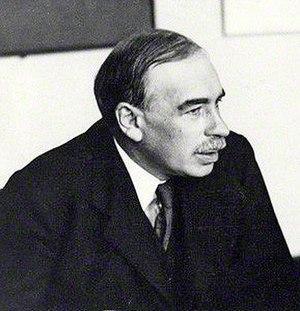
L'histoire de la monnaie. commence avec le commerce et les transactions, et ne saurait être réduite dans sa matérialité aux objets que sont la pièce de monnaie ou le support papier. Elle est une condition essentielle de l'activité économique. Son histoire n'est pas dissociable de l'évolution des pratiques des agents économiques comme de celles de ses formes concrètes : soit depuis l'invention des pratiques et formes primitives de la préhistoire jusqu'aux pratiques et formes les plus avancées de l'époque contemporaine, conséquence d'un lent processus de dématérialisation.
Les sciences économiques sont une discipline des sciences humaines et sociales qui étudient de façon scientifique le fonctionnement de l'économie c'est-à-dire la description et l'analyse de la production, des échanges et de la consommation des biens et des services.
Aristote est un auteur fondamental dans l'Antiquité, qui aura une très grande influence durant toute la période médiévale.
Un économiste est une personne spécialiste des sciences économiques. Il est souvent titulaire d'un doctorat d'économie. Dans la plupart des cas, il travaille en tant qu'enseignant ou chercheur dans une université, mais il peut également être employé dans un think-tank, une institution financière ou un organisme international.
L'État-providence est une forme de politique adoptée par certains États qui se dotent de larges compétences réglementaires, économiques et sociales en vue d'assurer une panoplie plus ou moins étendue de fonctions sociales au bénéfice de leurs citoyens. Cette forme d'État s'affranchit de la conception libérale d'un État limité à des fonctions d'ordre public et de sécurité.
Les réparations à la suite de la Première Guerre mondiale sont les paiements et les transferts de biens et d’équipements que l'Allemagne et les Empires centraux furent forcés d'effectuer en vertu du traité de Versailles à la suite de la victoire des Alliés à l'issue de la Première Guerre mondiale. L'article 231 du traité déclare l’Allemagne et ses alliés des Empires centraux responsables de « toutes les pertes et le dommage » subis par les Alliés pendant la guerre et sert de base pour les réparations. Cette clause est largement révisée par la Conférence de paix de Paris, qui, en août 1920, constate le renversement politique de l'Europe centrale. Les Empires centraux, y compris l'Empire colonial allemand, se disloquent, et font immédiatement défaut de paiement, les frontières européennes sont redessinées, certains pays perdent de vastes étendues de territoires. Les Alliés, mais surtout l'opinion, paniqués, tentent de reporter leurs doléances sur l'Allemagne. Conséquemment, le calendrier des paiements est établi à Londres le 5 mai 1921, la somme totale, calculée par la commission interalliée des réparations est d'abord fixée à 132 milliards de marks-or.
John Maynard Keynes, né le 5 juin 1883 à Cambridge et mort le 21 avril 1946 dans sa ferme de Tilton à Firle, est un économiste, haut fonctionnaire et essayiste britannique. Sa notoriété est mondiale. Il est le fondateur de la macroéconomie keynésienne. Le keynésianisme, la nouvelle économie keynésienne, le néokeynésianisme ou le post-keynésianisme sont issus de son œuvre. Considéré comme l'un des plus influents théoriciens de l'économie du XXᵉ siècle, il fut, en tant que conseiller officiel ou officieux de nombreux hommes politiques, l'un des acteurs principaux des accords de Bretton Woods, après la Seconde Guerre mondiale.